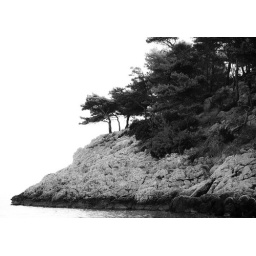
Trees and rocky precipice, Korbuni, Korcula, Croatia, Europe in black and white